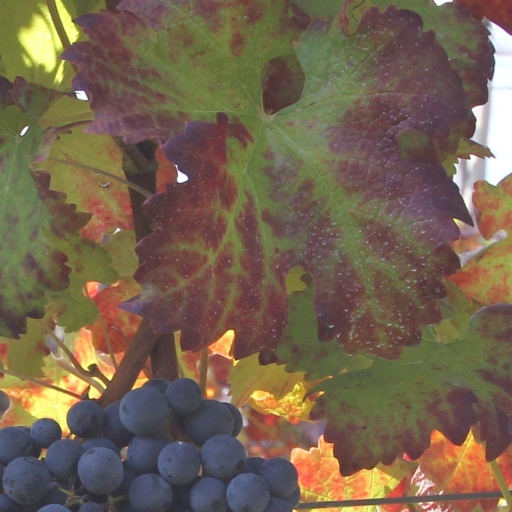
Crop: grape